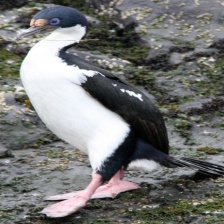
Species: IMPERIAL SHAQ
Scientific name: LEUCOCARBO ATRICEPS